Thomas Seckford

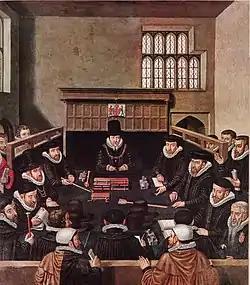
William Cecil presiding over the Court of Wards: the supposed Seckford figure is seated mid-left.

Thomas Seckford or Thomas Sakford Esquire (1515–1587) was a senior lawyer, a "man of business" at the court of Queen Elizabeth I, a landowner of the armigerous Suffolk gentry, Member of Parliament, and public benefactor of the town of Woodbridge. He was one of the Masters in Ordinary of the Court of Requests to Queen Elizabeth, 1569–1587, and was Surveyor of the Court of Wards and Liveries 1581–1587. He built mansions in Woodbridge, Ipswich and Clerkenwell, and was at different times Steward of the Liberty of Ely (St Etheldreda) in Suffolk, Bailiff for the Crown of the former possessions of Clerkenwell Priory in the City of London and County of Middlesex, and deputy Steward for the northern parts of the Duchy of Lancaster (to which he owed his early patronage). He was the patron of Christopher Saxton in the making of the first surveyed County Atlas of England and Wales.